Dodge City, Kansas

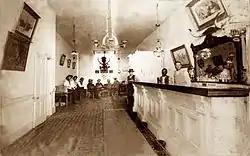
The interior of the real Long Branch Saloon in Dodge City, Kansas, photographed between 1870 and 1885

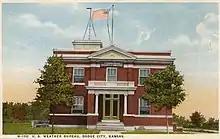
US Weather Bureau 1900

The idea of driving Texas Longhorn cattle from Texas to railheads in Kansas originated in the late 1850s, but was cut short by the Civil War. In 1866, the first Texas cattle started arriving in Baxter Springs in southeastern Kansas by way of the Shawnee Trail. Texas Longhorn cattle carried a tick that spread Texas cattle fever, among other breeds of cattle. Alarmed Kansas farmers persuaded the Kansas State Legislature to establish a quarantine line in central Kansas. The quarantine prohibited Texas Longhorns from the heavily settled, eastern portion of the state.